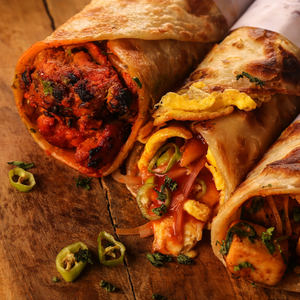
Dish: kathiroll